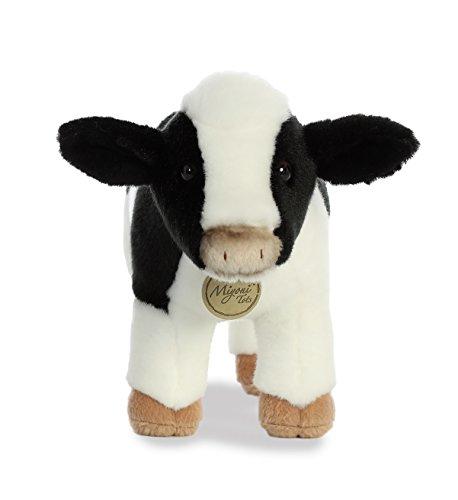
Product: Aurora World Miyoni Plush Holstein Calf
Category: Toys & Games | Stuffed Animals & Plush Toys | Stuffed Animals & Teddy Bears
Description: Item measures approximately 11".
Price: $10.37
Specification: ProductDimensions:4x9.5x7.5inches|ItemWeight:6.4ounces|ShippingWeight:6.4ounces(Viewshippingratesandpolicies)|ASIN:B079V2M6N7|Itemmodelnumber:26334|Manufacturerrecommendedage:3months-8years